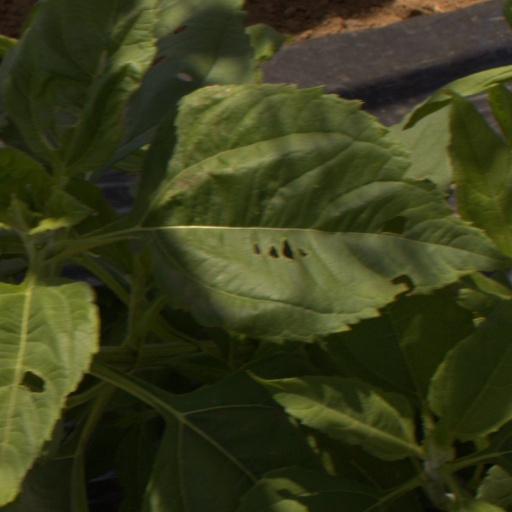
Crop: Jerusalem artichoke